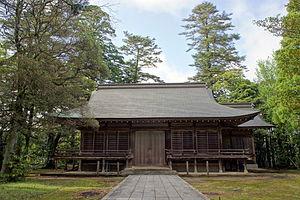
Le Shitori-jinja est un sanctuaire shinto situé à Yurihama, préfecture de Tottori au Japon.